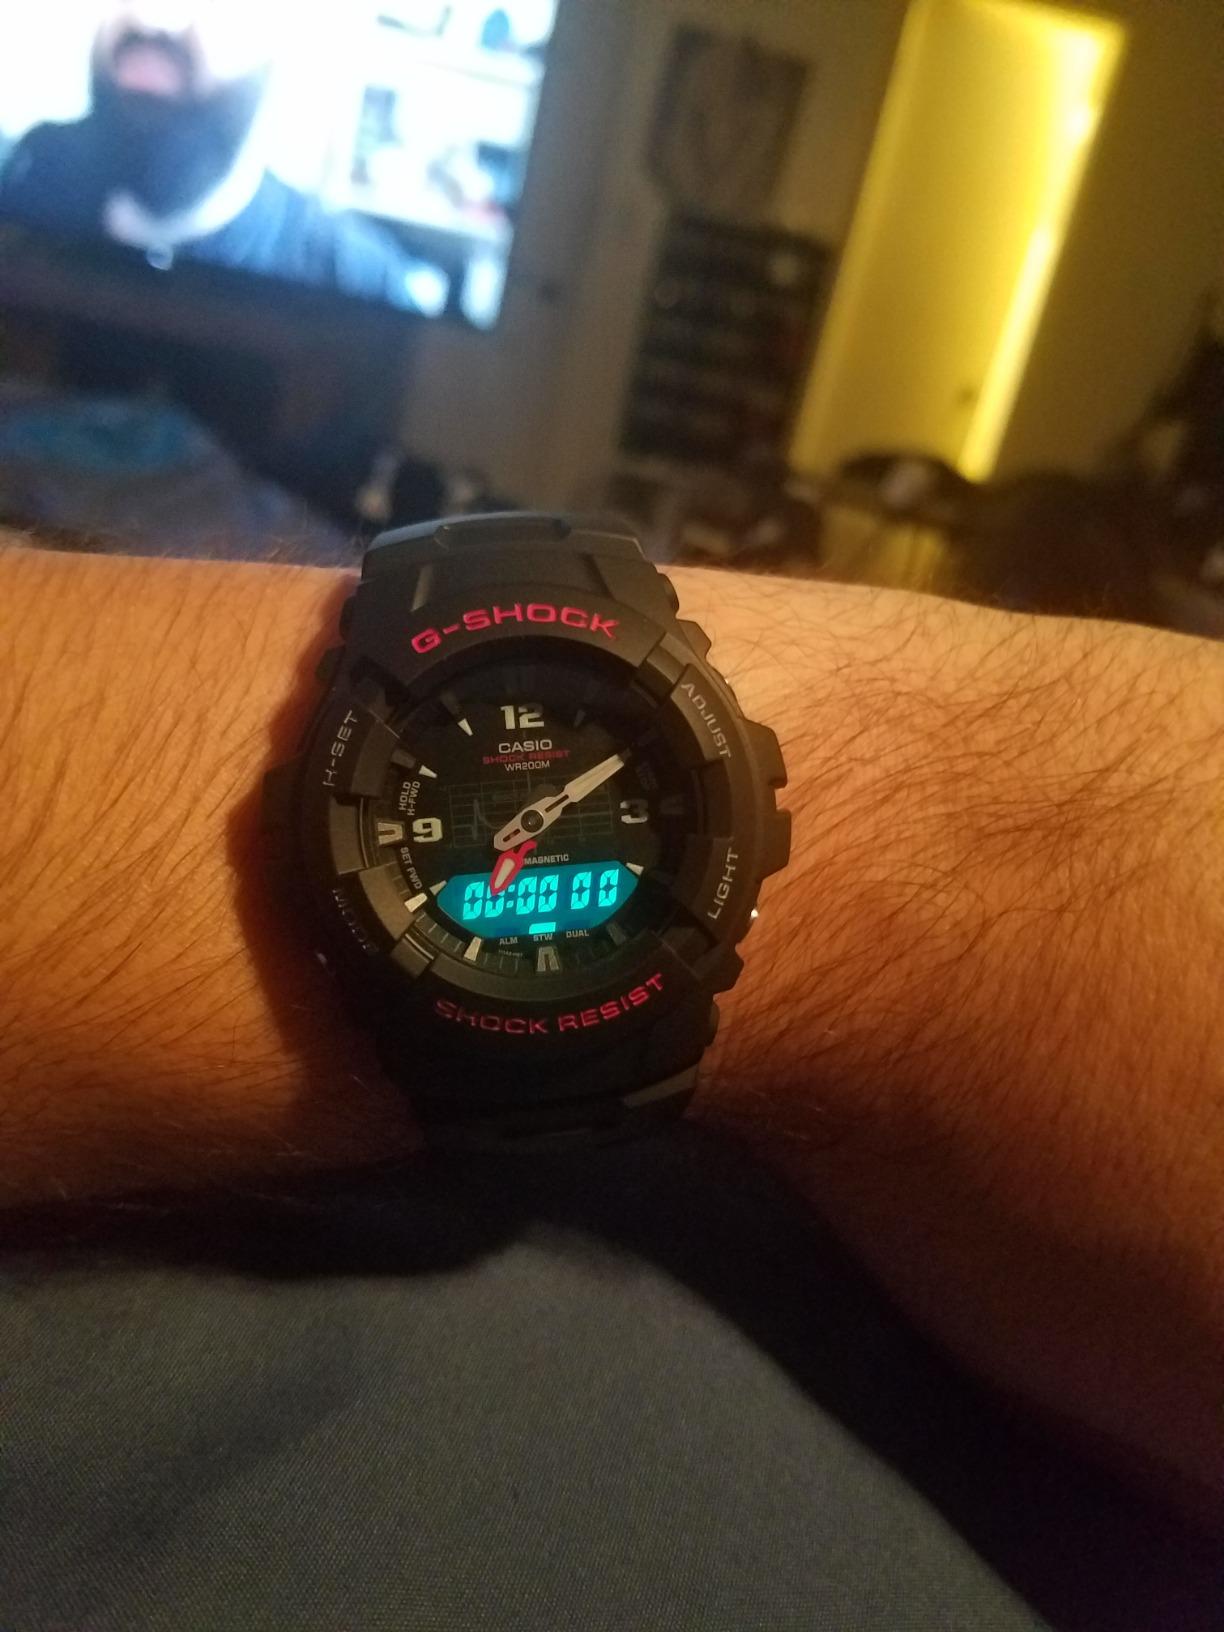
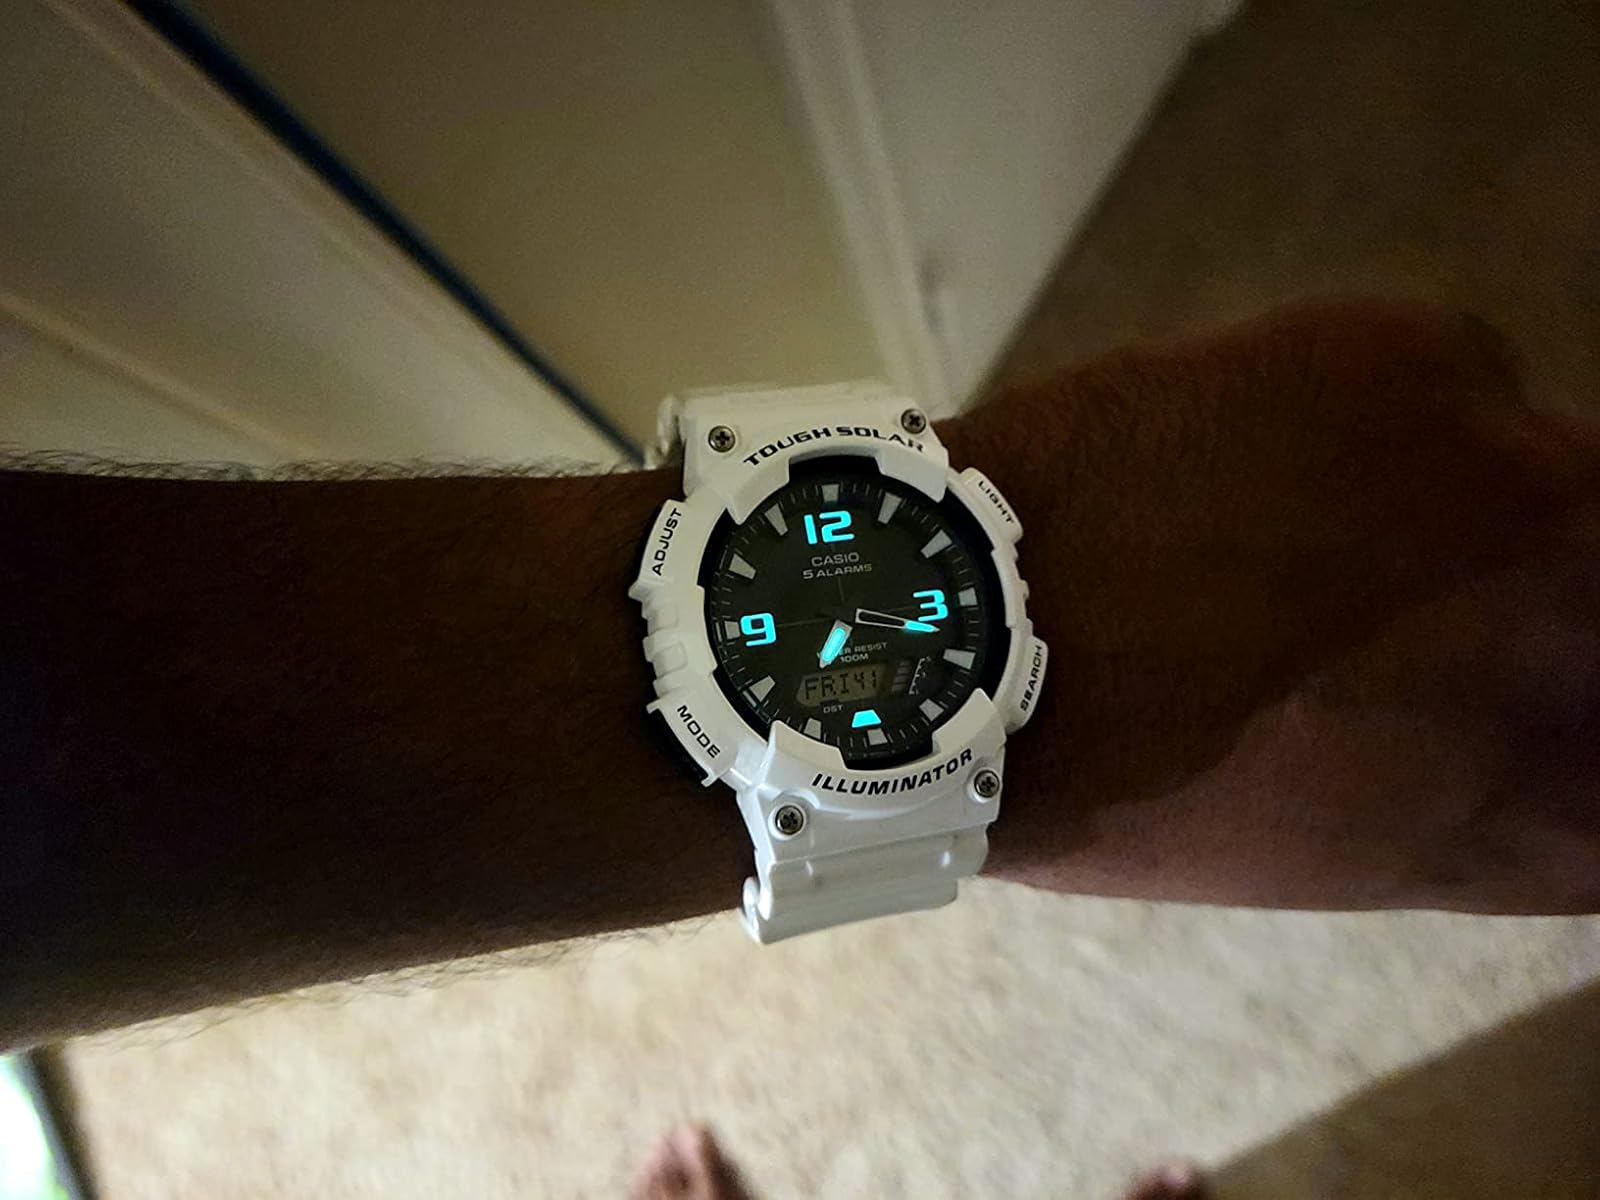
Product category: accessories_watch
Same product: no